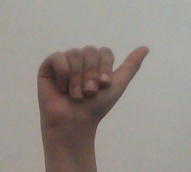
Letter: dhad